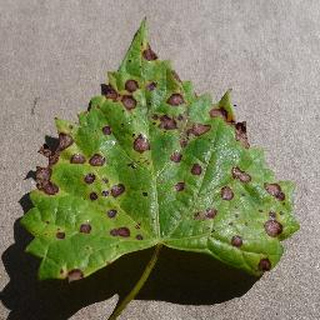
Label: grape_black_rot